Royal IHC

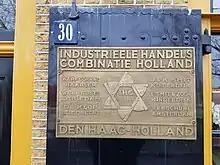
Shipyard sign of Industriële Handels Combinatie Holland

The Industriële Handels Combinatie (IHC) in the Hague was a partnership. The idea came up when the Billiton company made plans for tin mining after the war, and a number of shipyards each deemed themselves incapable to build the required vessels on their own after the war. The partnership consisted of 6 small companies which were all strong players in dredging, but wanted to be more efficient. In sales e.g. it was very inefficient for all these relatively small companies to have their own agents abroad. The partnership consisted of: